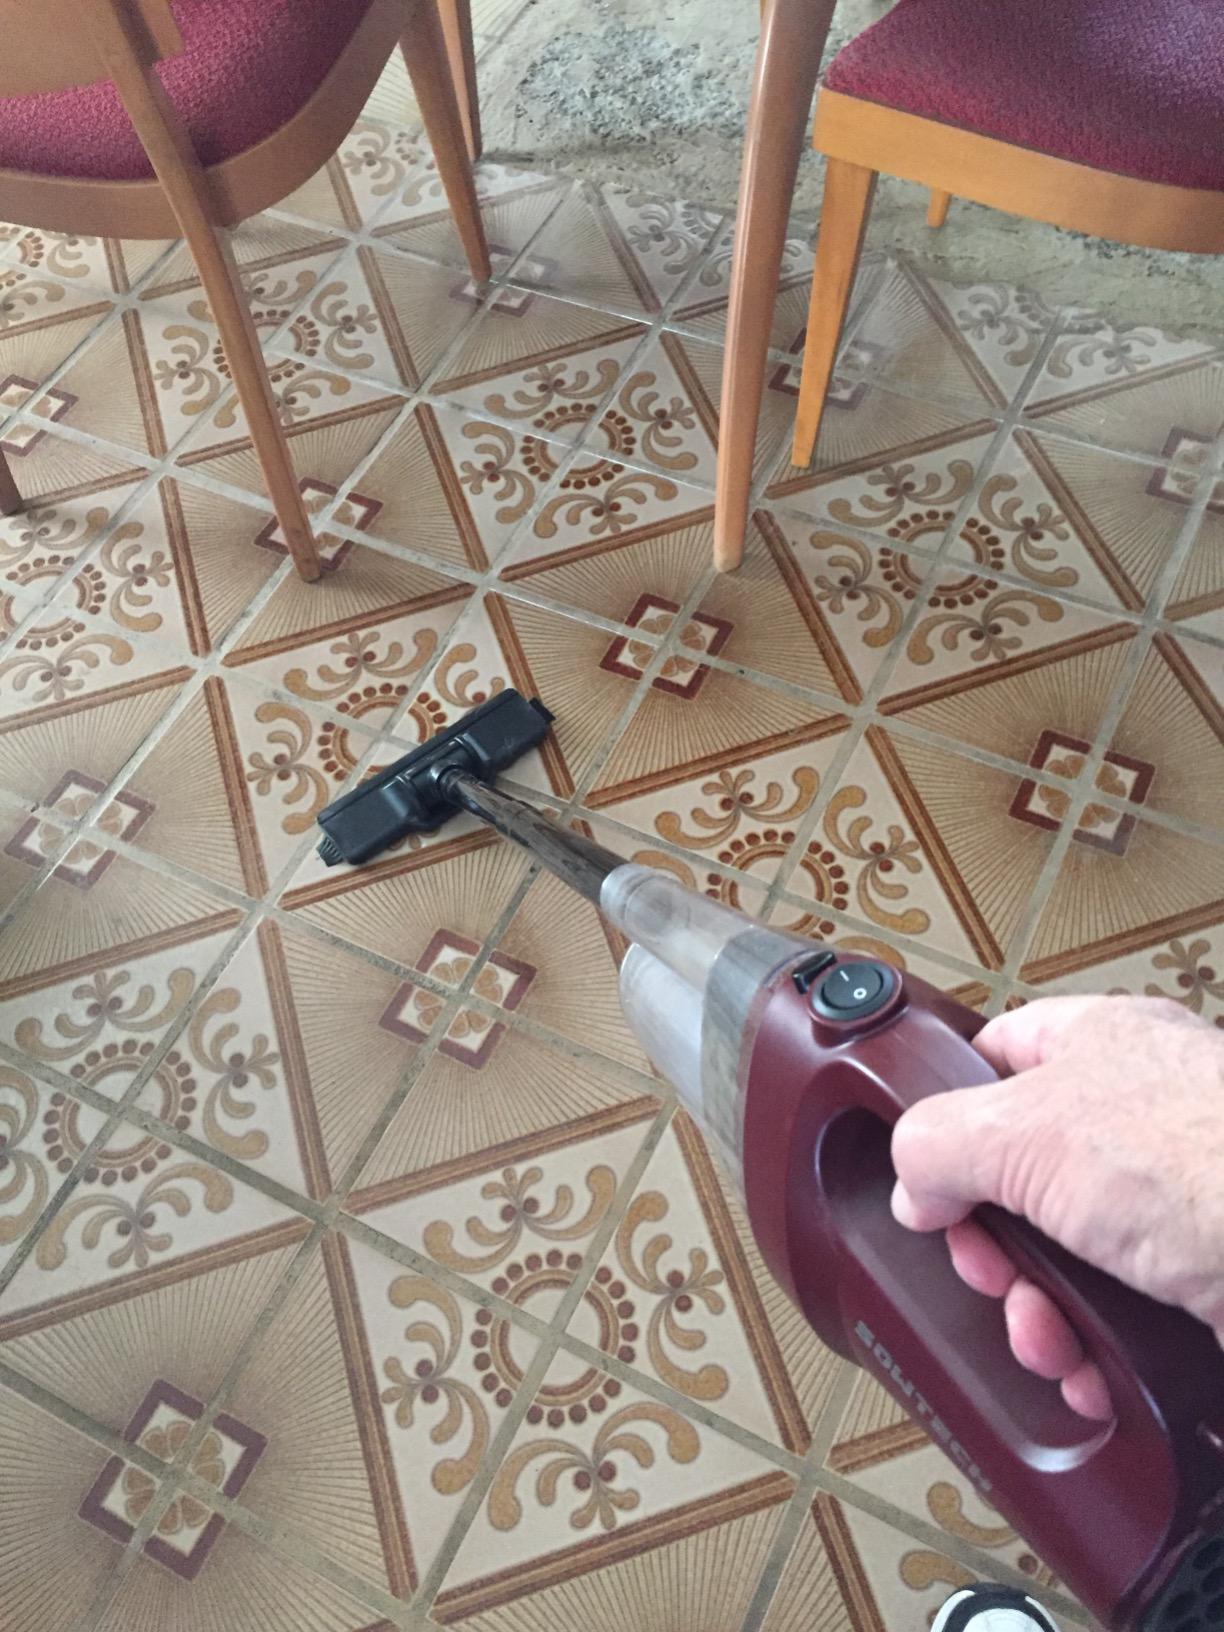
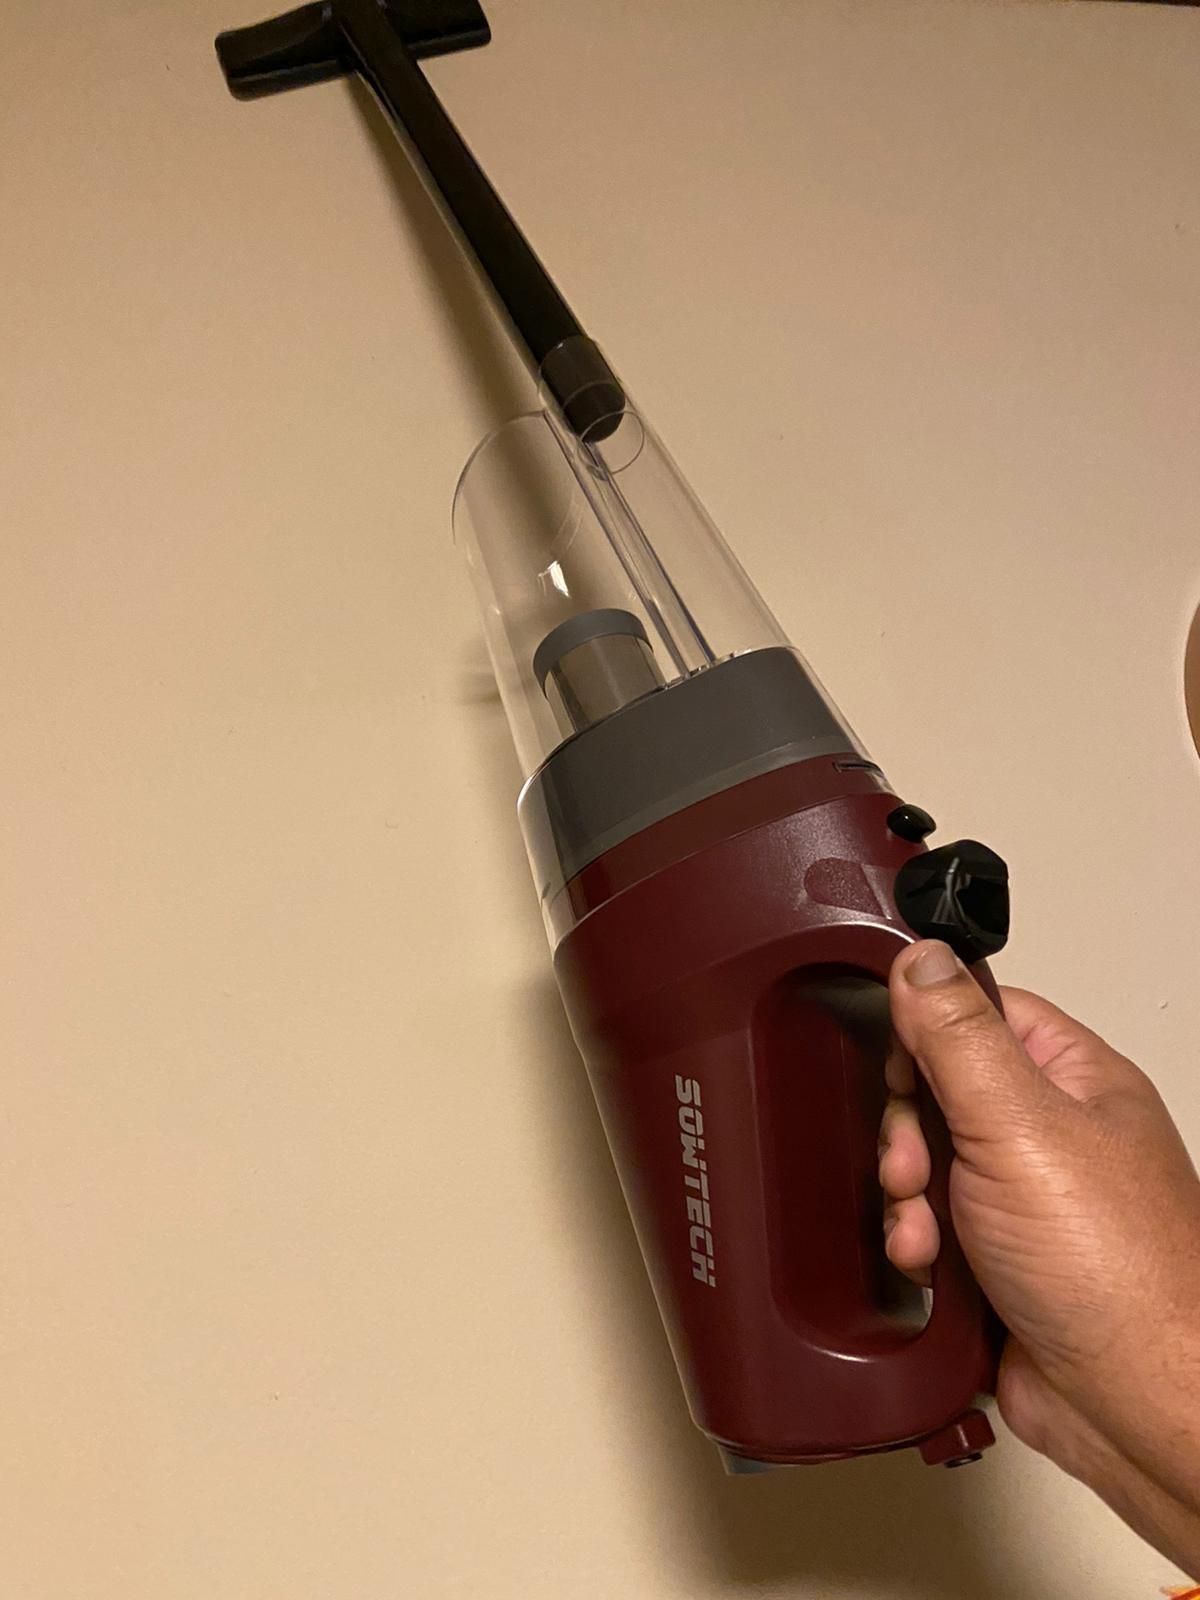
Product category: items_vacuum
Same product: yes